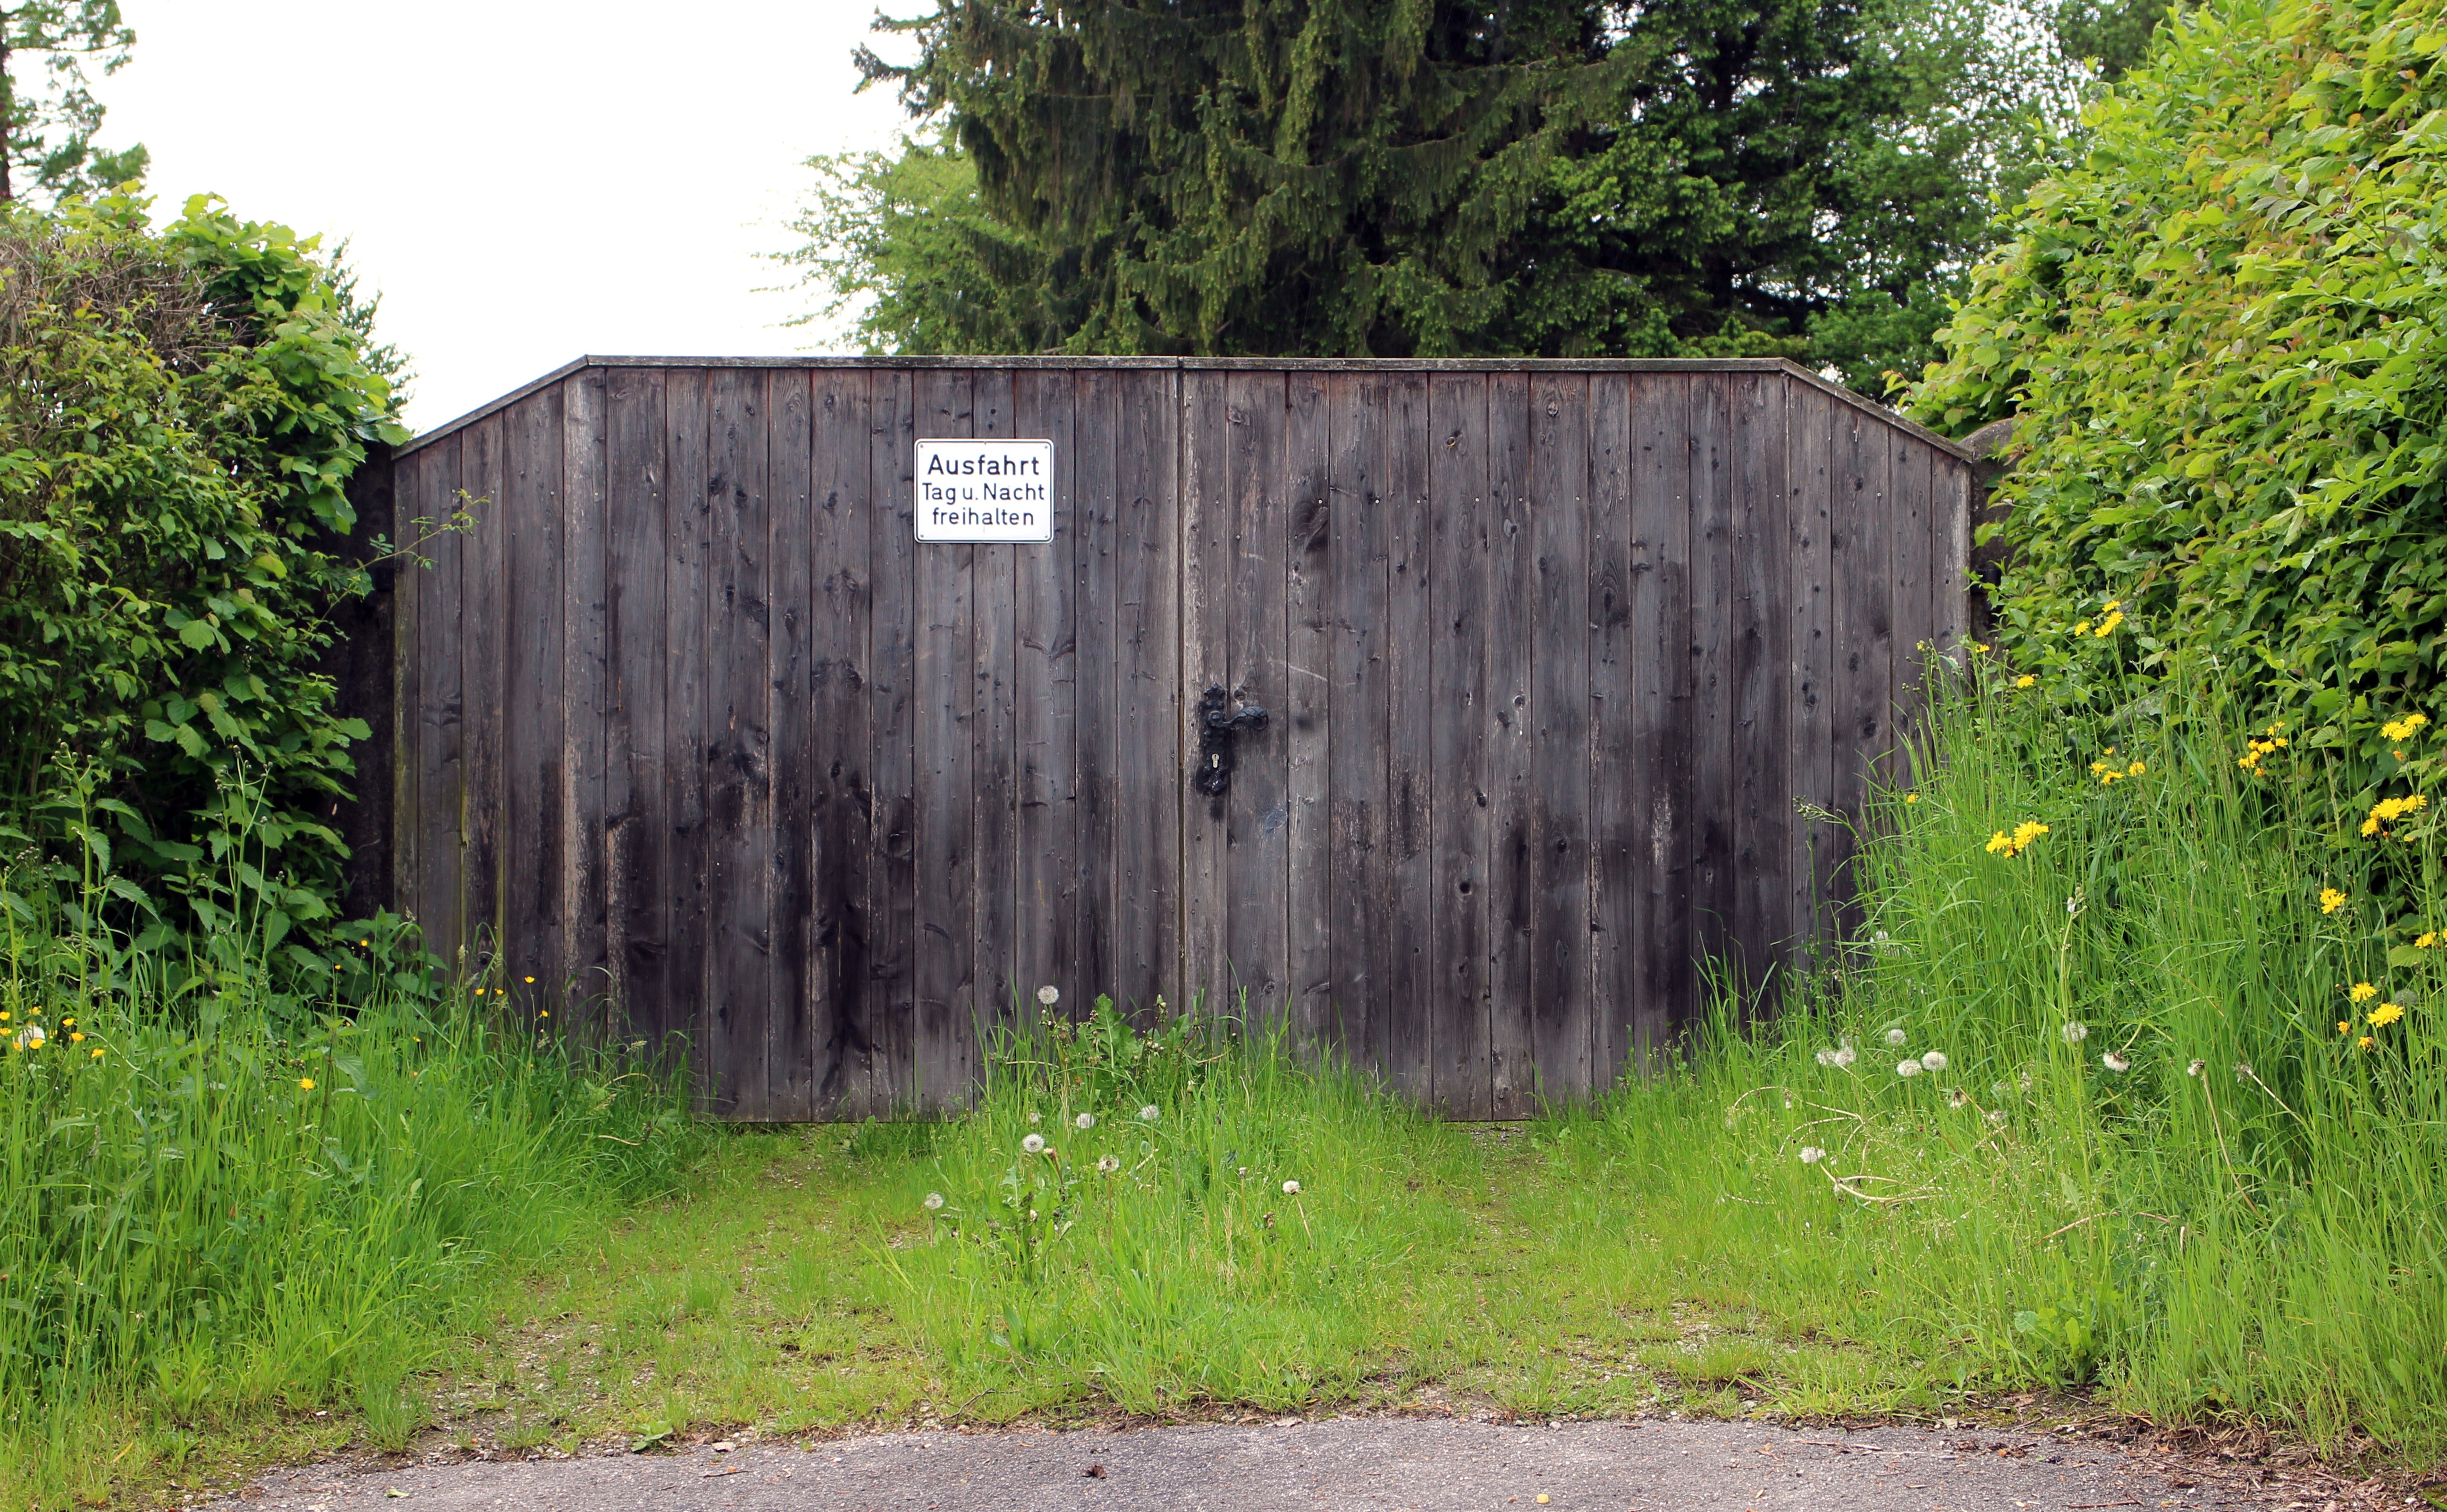
tree, fence, wood, shed, exit, soil, door, goal, privacy, protection, access, gateway, hinged door, wood doors, outdoor structure